Luigi Albore Mascia

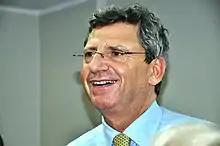
Portrait of Luigi Albore Mascia

Luigi Albore Mascia (born 8 September 1965 in Pescara) is an Italian politician.